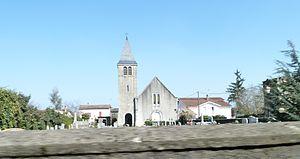
Temple protestant de Bellocq